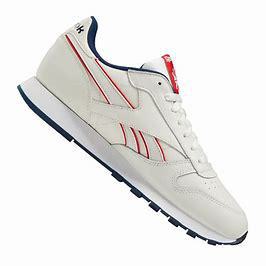
Brand: Reebok
Model: Classic Leather Mu